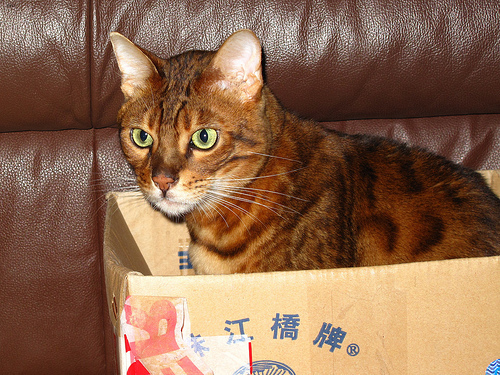
Animal: cat
Breed: bengal